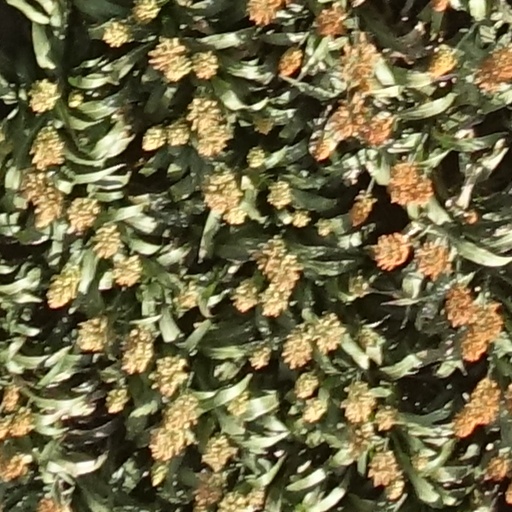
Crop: sorghum